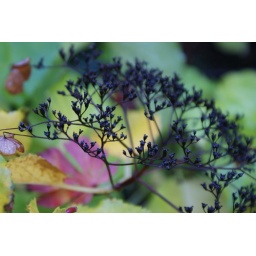
The climbing hydrangea turned yellow and the garden is covered in red maple leaves from next door's tree.